Pavillon de l'Horloge

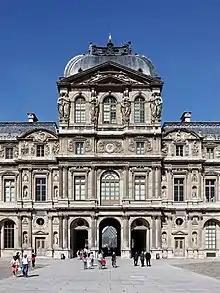
Eastern façade of the Pavillon de l'Horloge on the Louvre's Cour Carrée

The Pavillon de l’Horloge ("Clock Pavilion"), also known as the Pavillon Sully, is a prominent architectural structure located in the center of the western wing of the Cour Carrée of the Louvre Palace in Paris. Since the late 19th century, the name Pavillon de l'Horloge has generally been applied to the structure's eastern face, which dates from the 17th century, and the name Pavillon Sully to its western face, which was redecorated in the 1850s as part of Napoleon III's Louvre expansion.